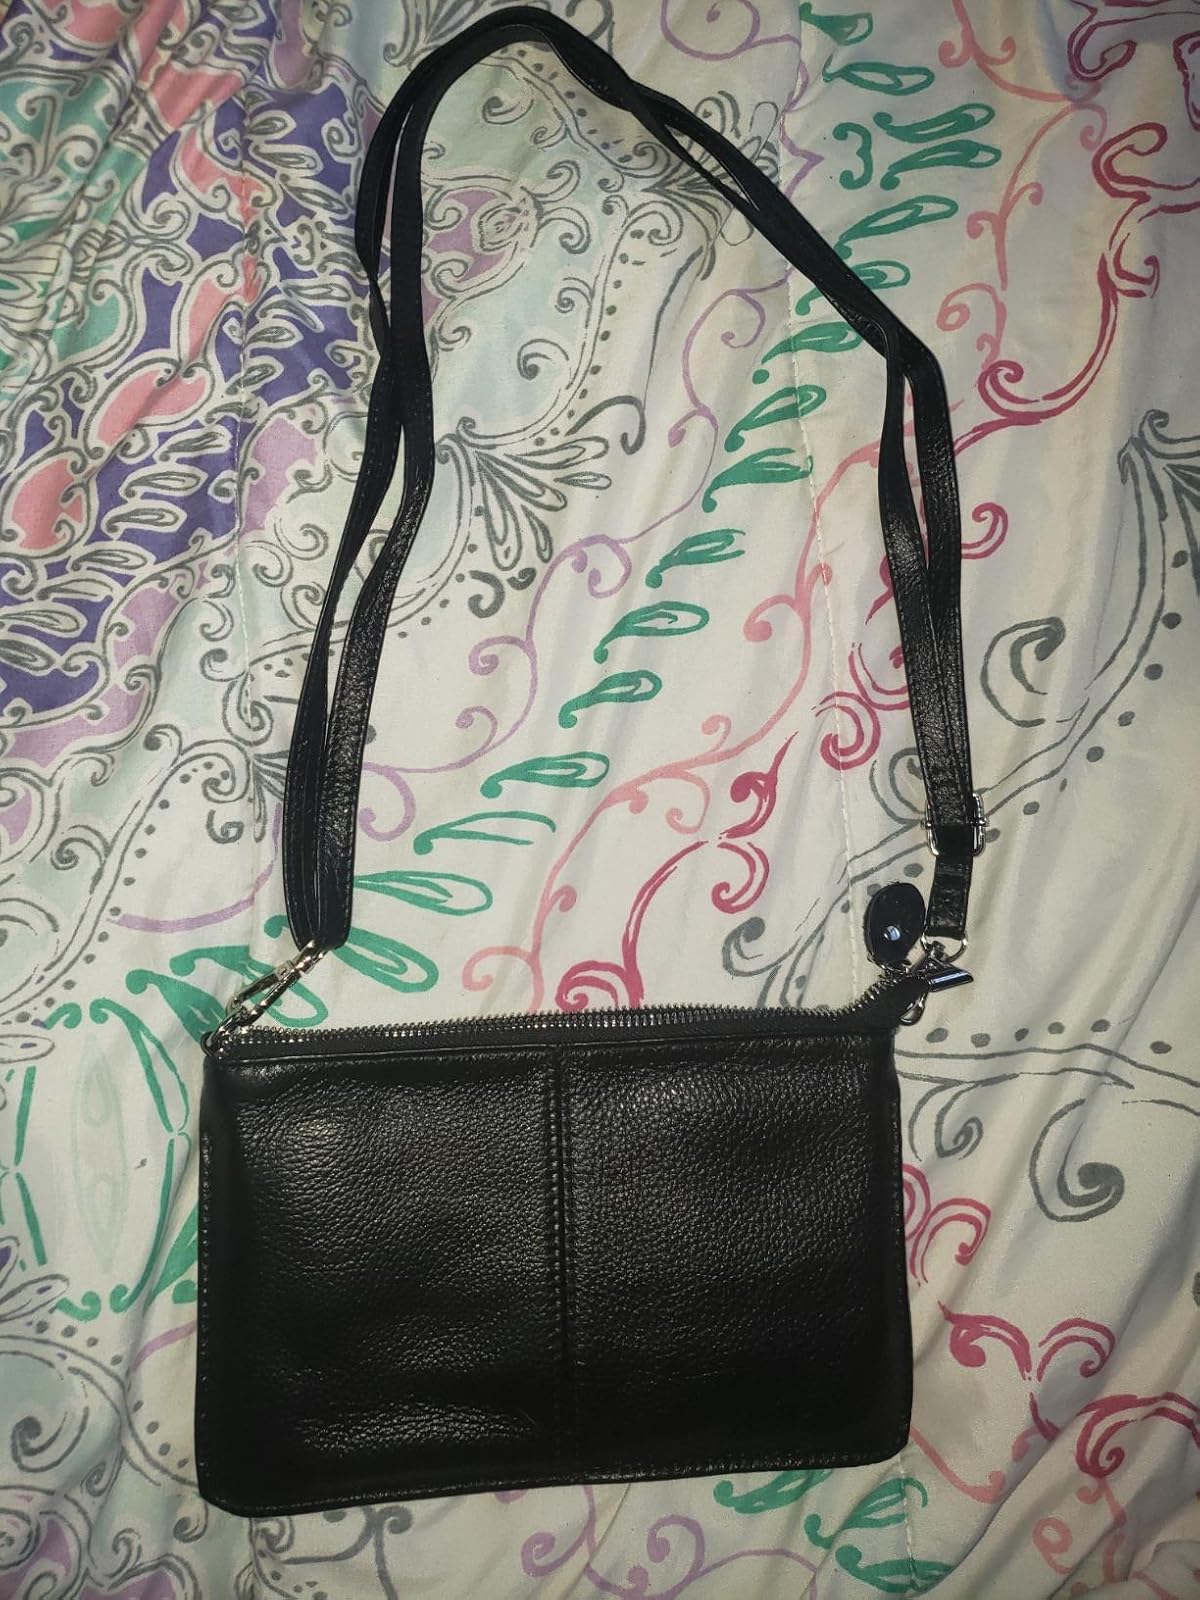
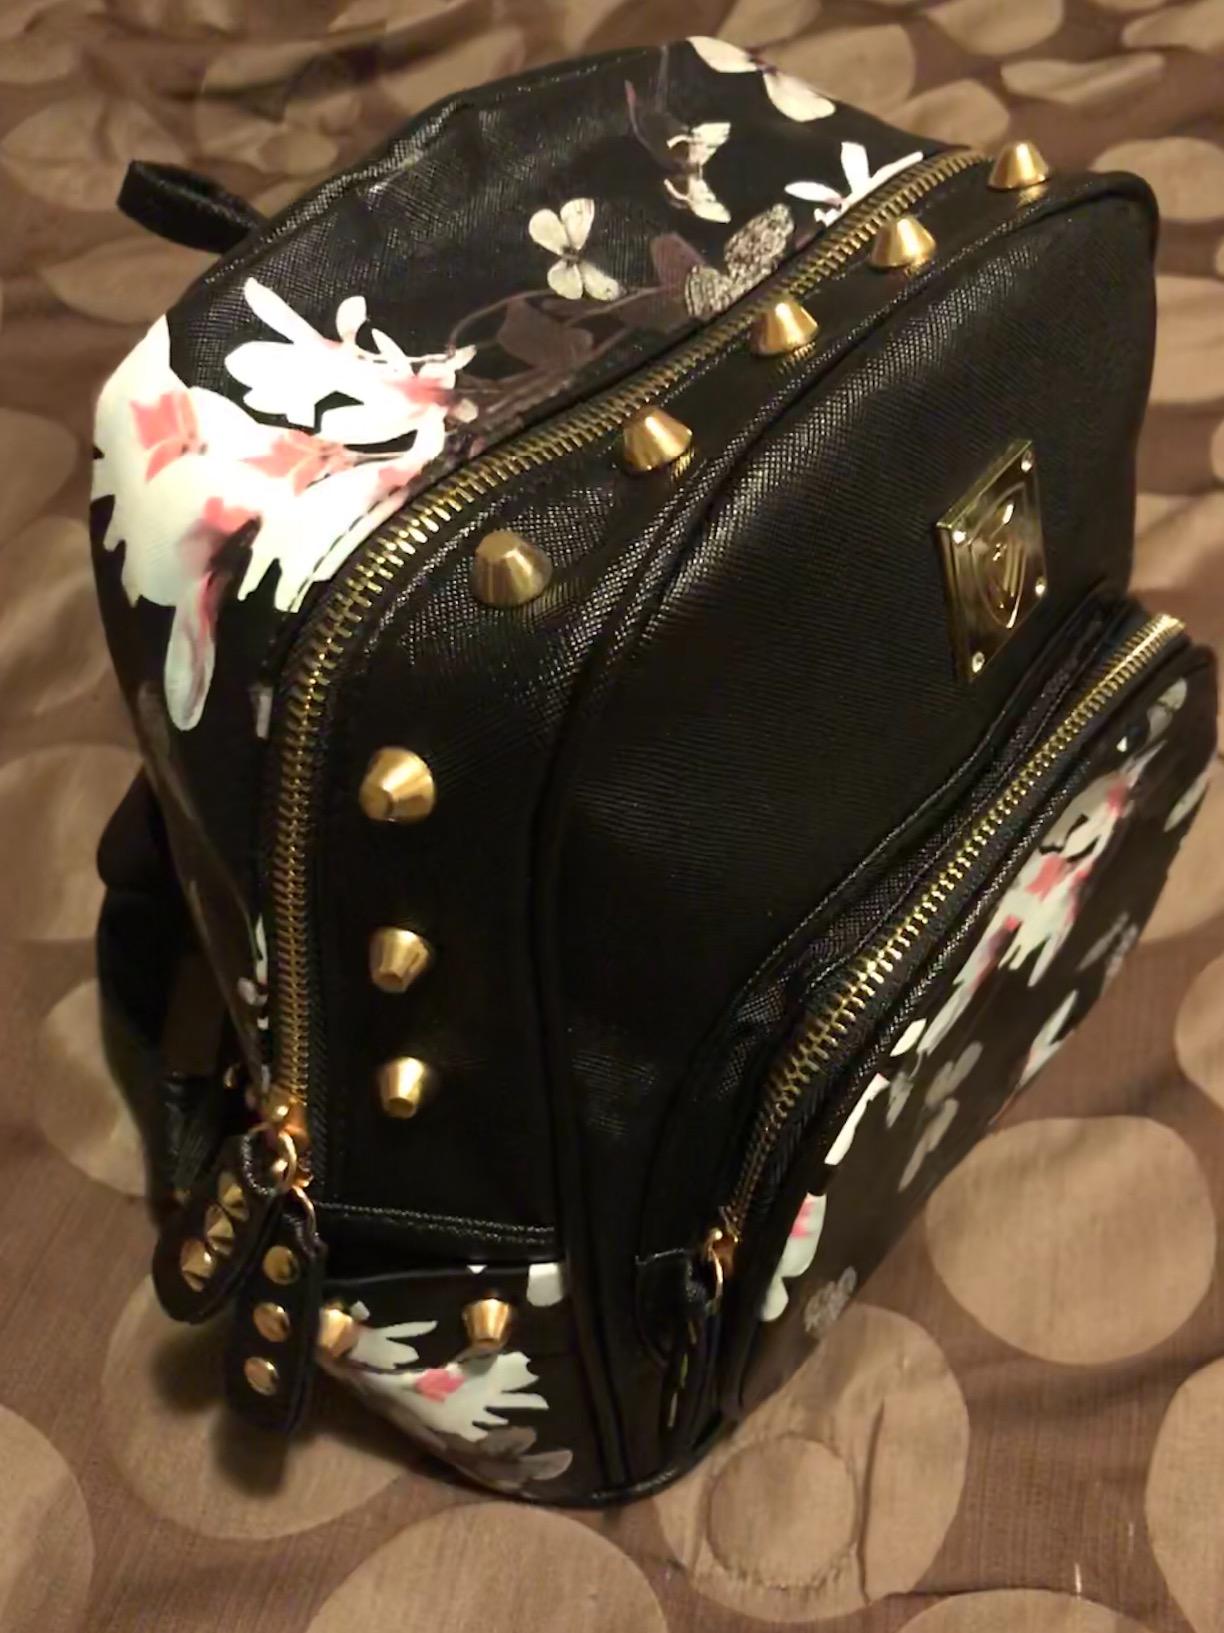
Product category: accessories_handbag
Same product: no